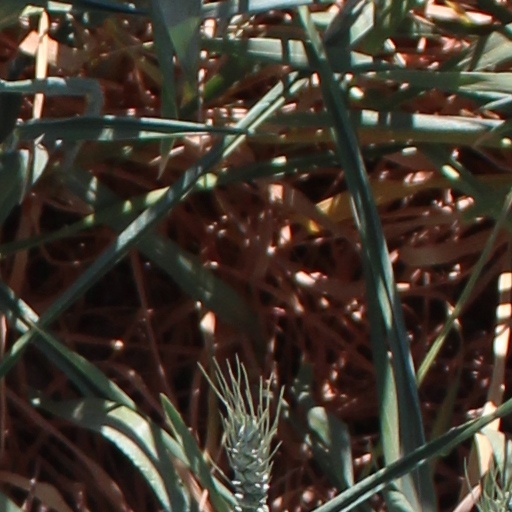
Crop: wheat